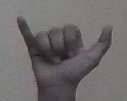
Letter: ya